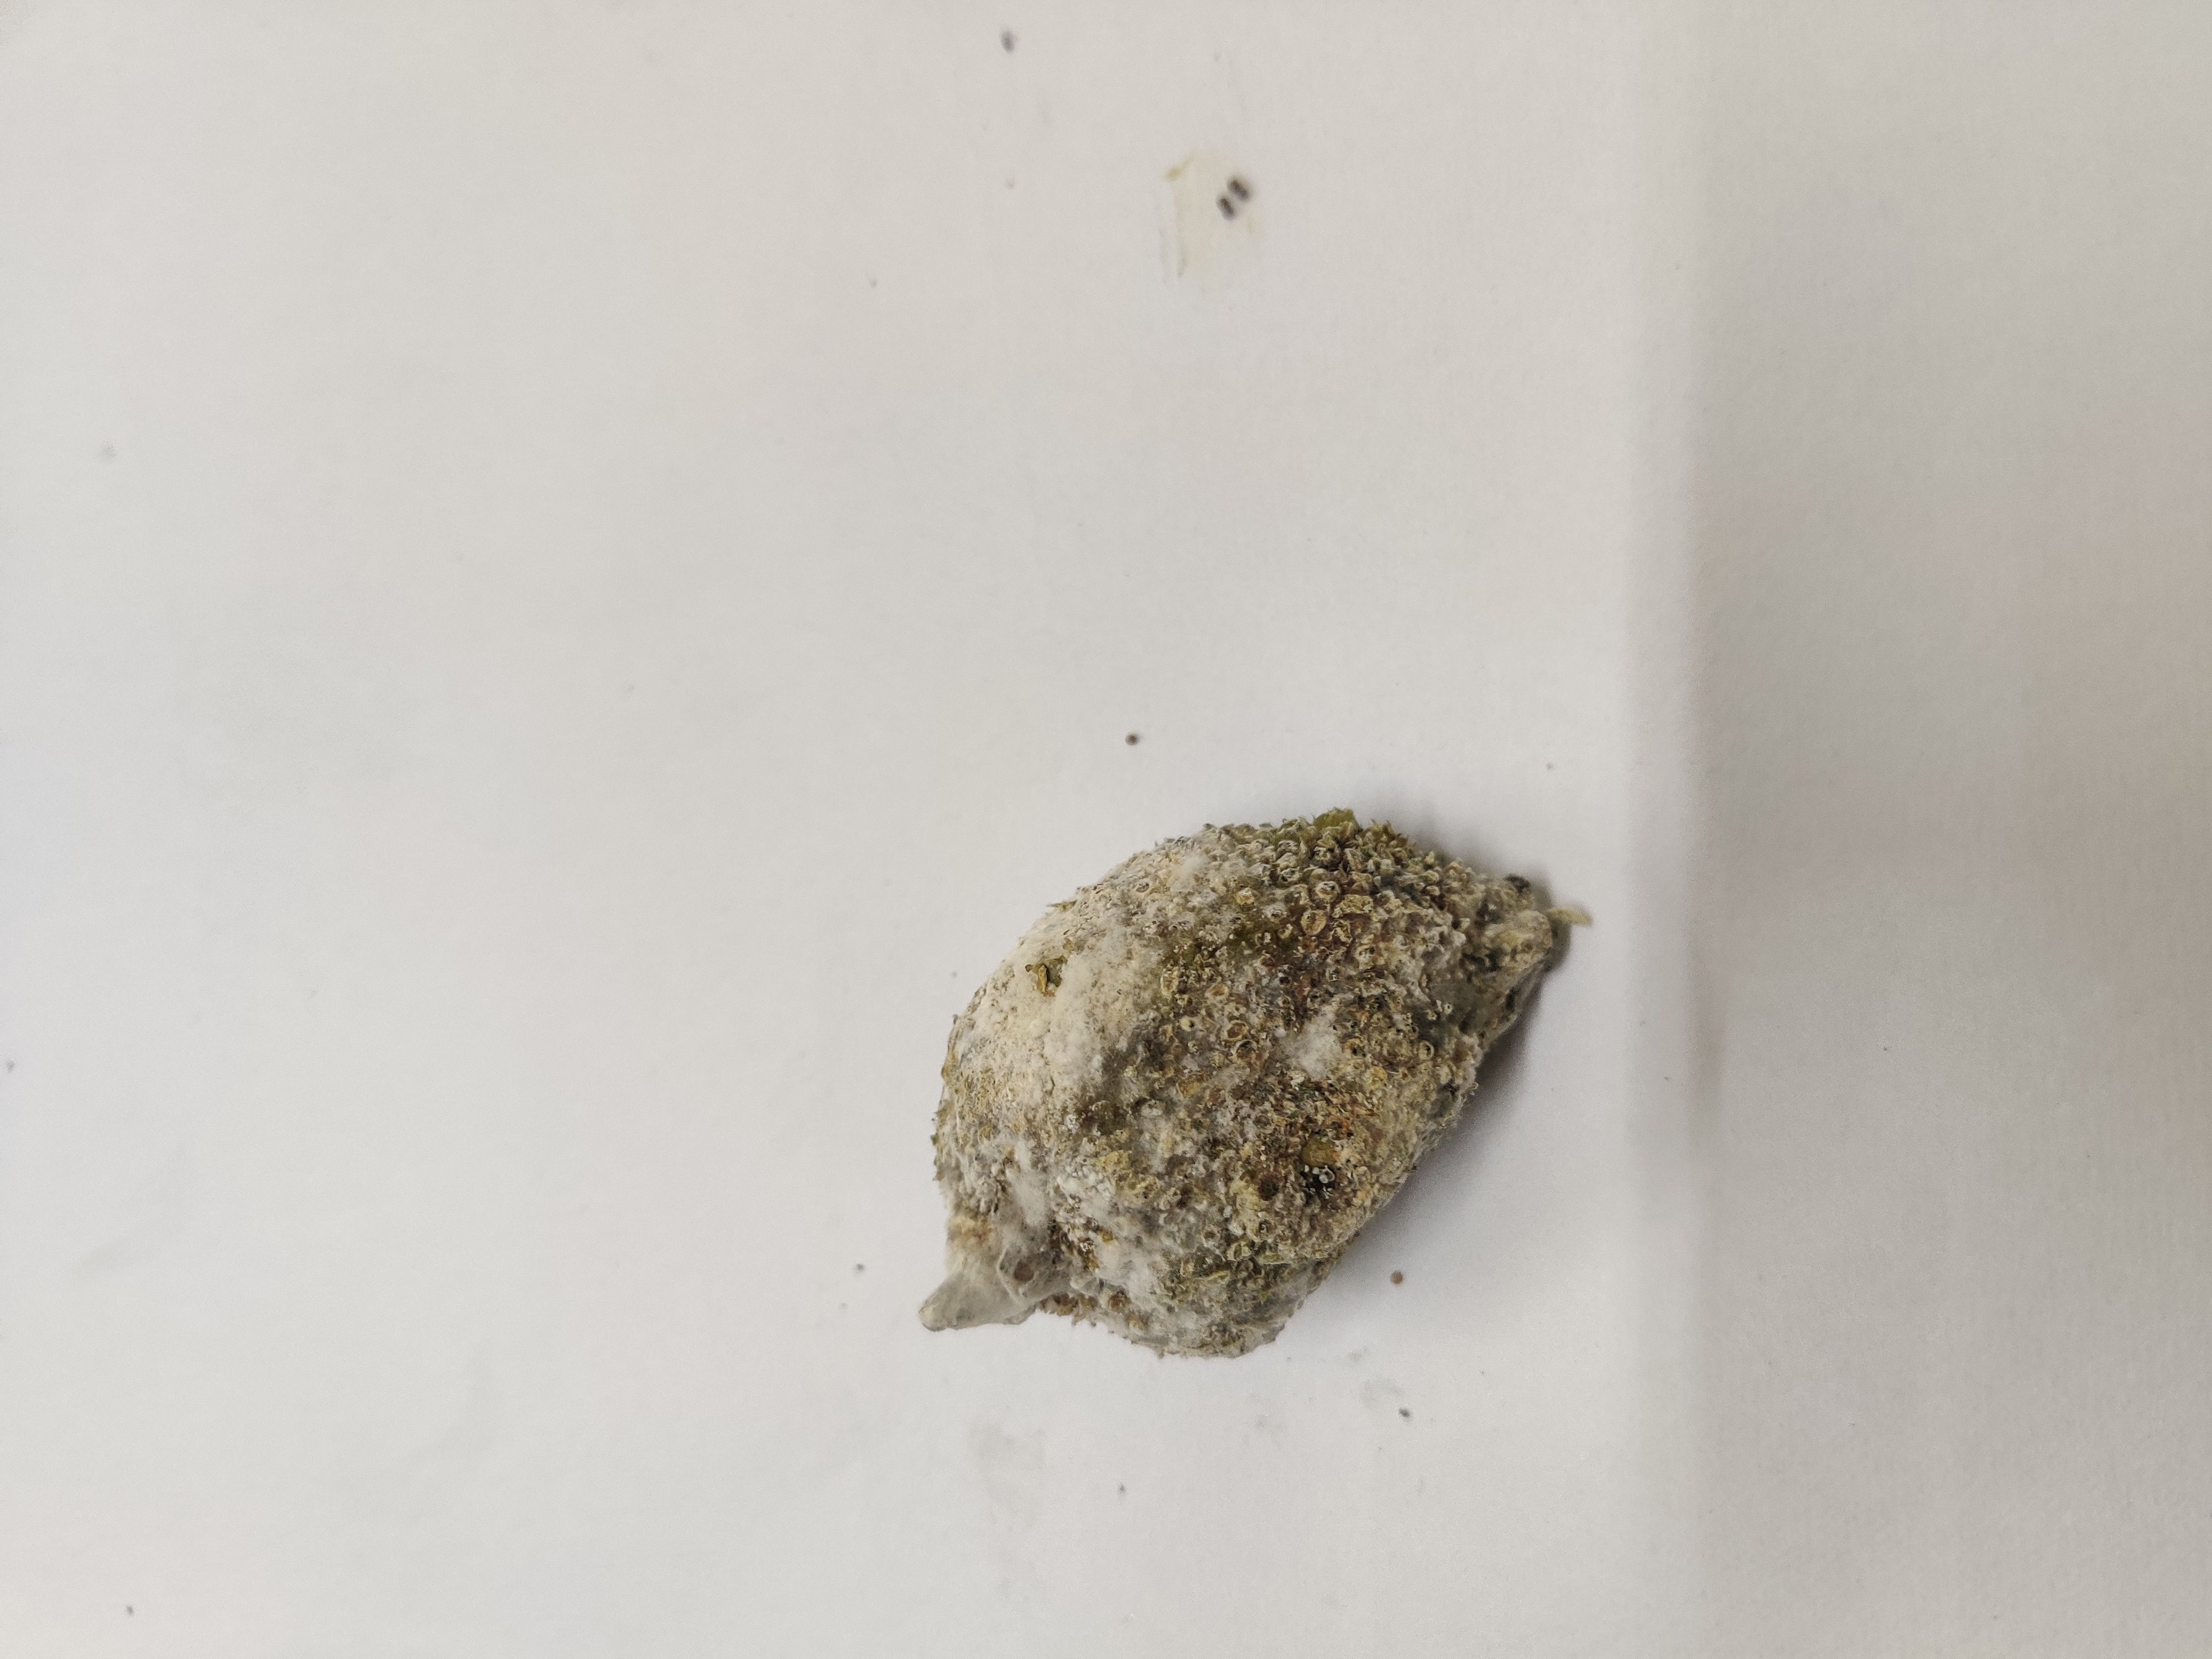
Crop: Spiny Gourd
Condition: Damaged